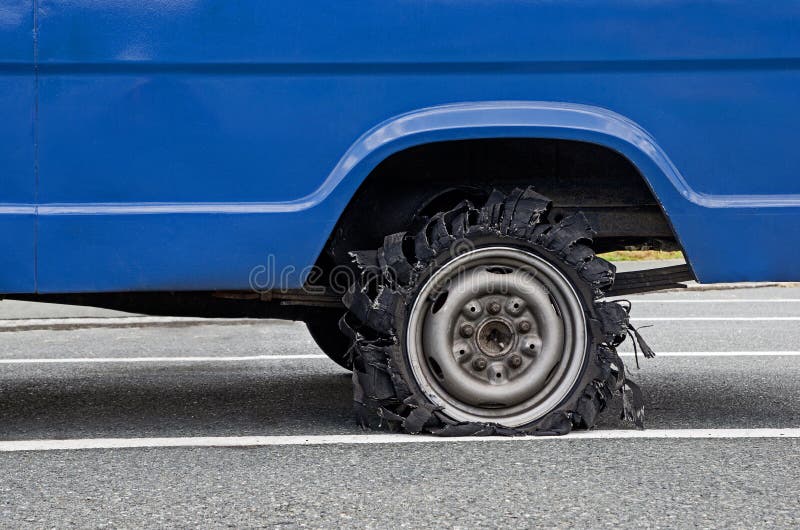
Aucun dommage détecté.
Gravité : aucun